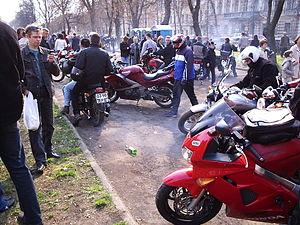
Une motocyclette, plus couramment désignée par son abréviation moto, est un véhicule motorisé, sans carrosserie, à deux roues le plus souvent monotraces, pouvant être équipé d'un side-car. Inventée au XIXᵉ siècle dans le même temps que les premiers moteurs thermiques, les motos se déclinent aujourd'hui en plusieurs types selon leurs usages : sportive, supermotard, routière, tout chemin, etc. Le conducteur, appelé cyclomotoriste, motard ou motocycliste, y est assis à califourchon sur la selle, les mains tiennent le guidon et les pieds sont sur des repose-pieds. Un passager peut se tenir à califourchon derrière le pilote si la motocyclette est conçue pour.
Un motard, ou motocycliste, est un conducteur de moto. Les conducteurs de side-car, de trike et les pilotes de compétition peuvent également porter ce nom. Par extension, cette désignation est donnée aux personnes disposant des attributs propres aux motards : tenue, attitude et appartenance à un groupe particulier, sans être nécessairement pilote de moto.